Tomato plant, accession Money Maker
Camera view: horizontal (90 deg, fisheye); turntable rotation: 300 degrees
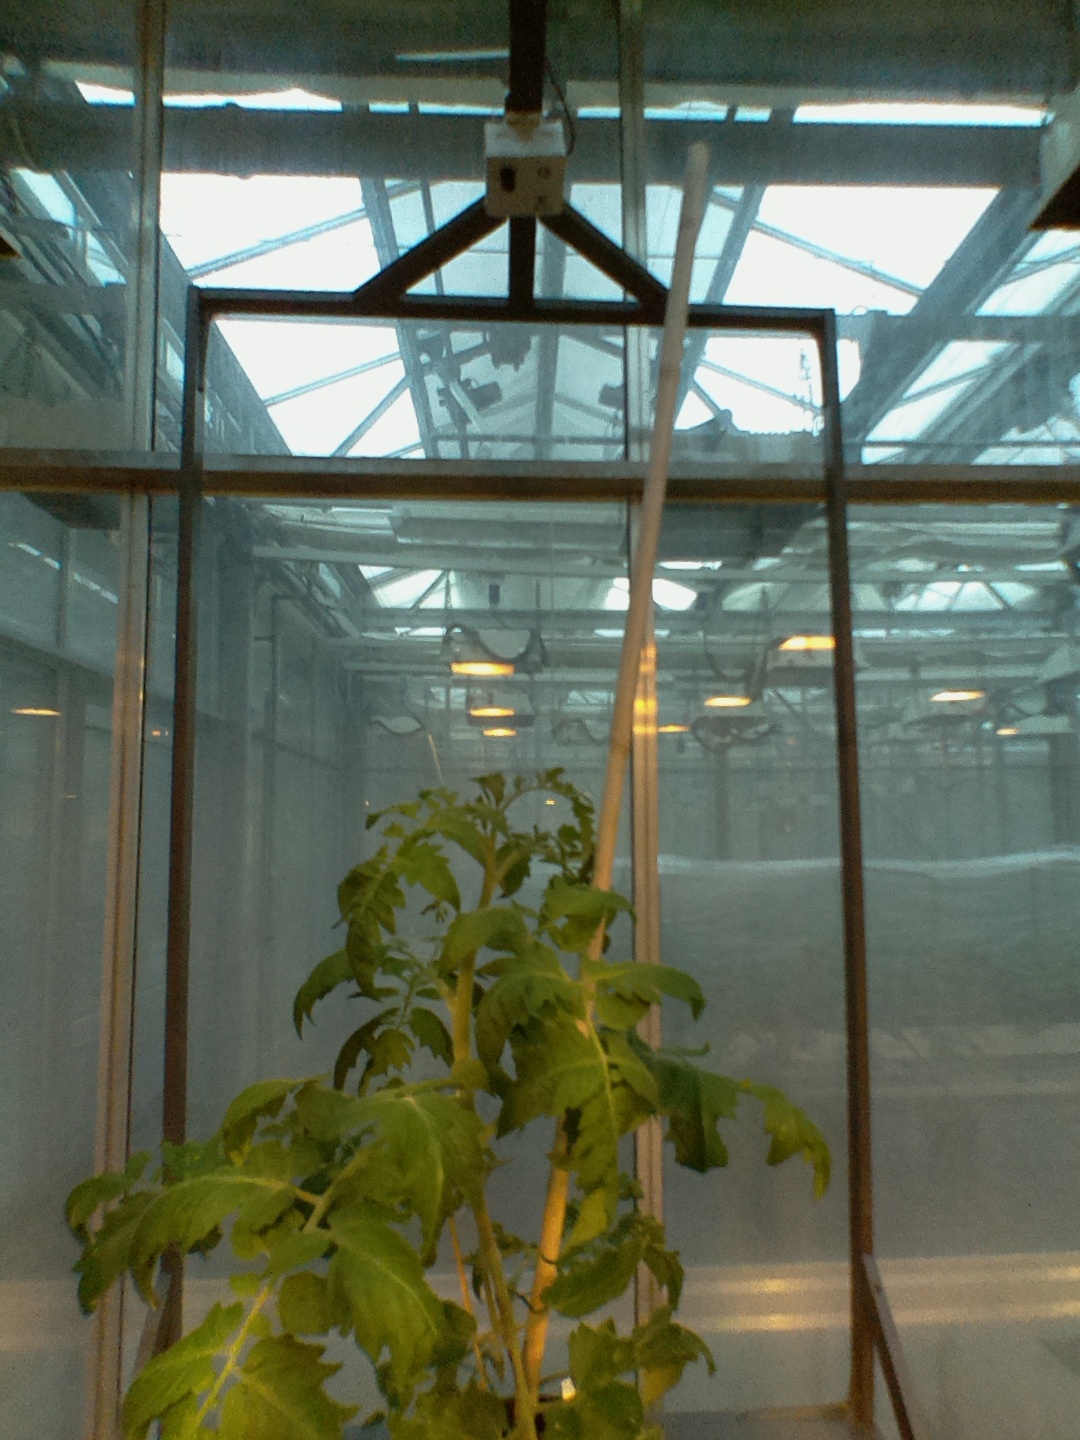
BBCH growth stage 54: 4 inflorescences visible